Hubert Gregg

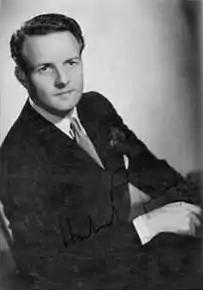

Hubert Robert Harry Gregg (19 July 1914 – 29 March 2004) was a British broadcaster, writer and actor. In his later years, he was known for the BBC Radio 2 "oldies" shows "A Square Deal" and "Thanks for the Memory". He was also a novelist, theatre director and hit songwriter.